Wanderer Puppchen

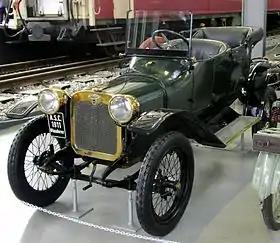
1911 Wanderer W1 pre-series vehicle, Deutsches Museum, Munich

The Wanderer Puppchen was a small passenger car introduced by the Chemnitz-based Wanderer automotive company in 1911. It had a tiny 4-cylinder engine and a 3-speed gearbox, and went on sale the following year. The car was delivered as an open topped tourer with two seats positioned one behind the other. There were two doors, also one behind the other, and both on the left-hand side of the car.